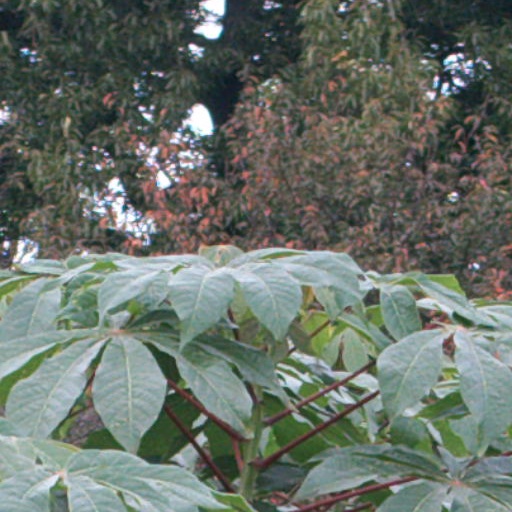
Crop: cassava